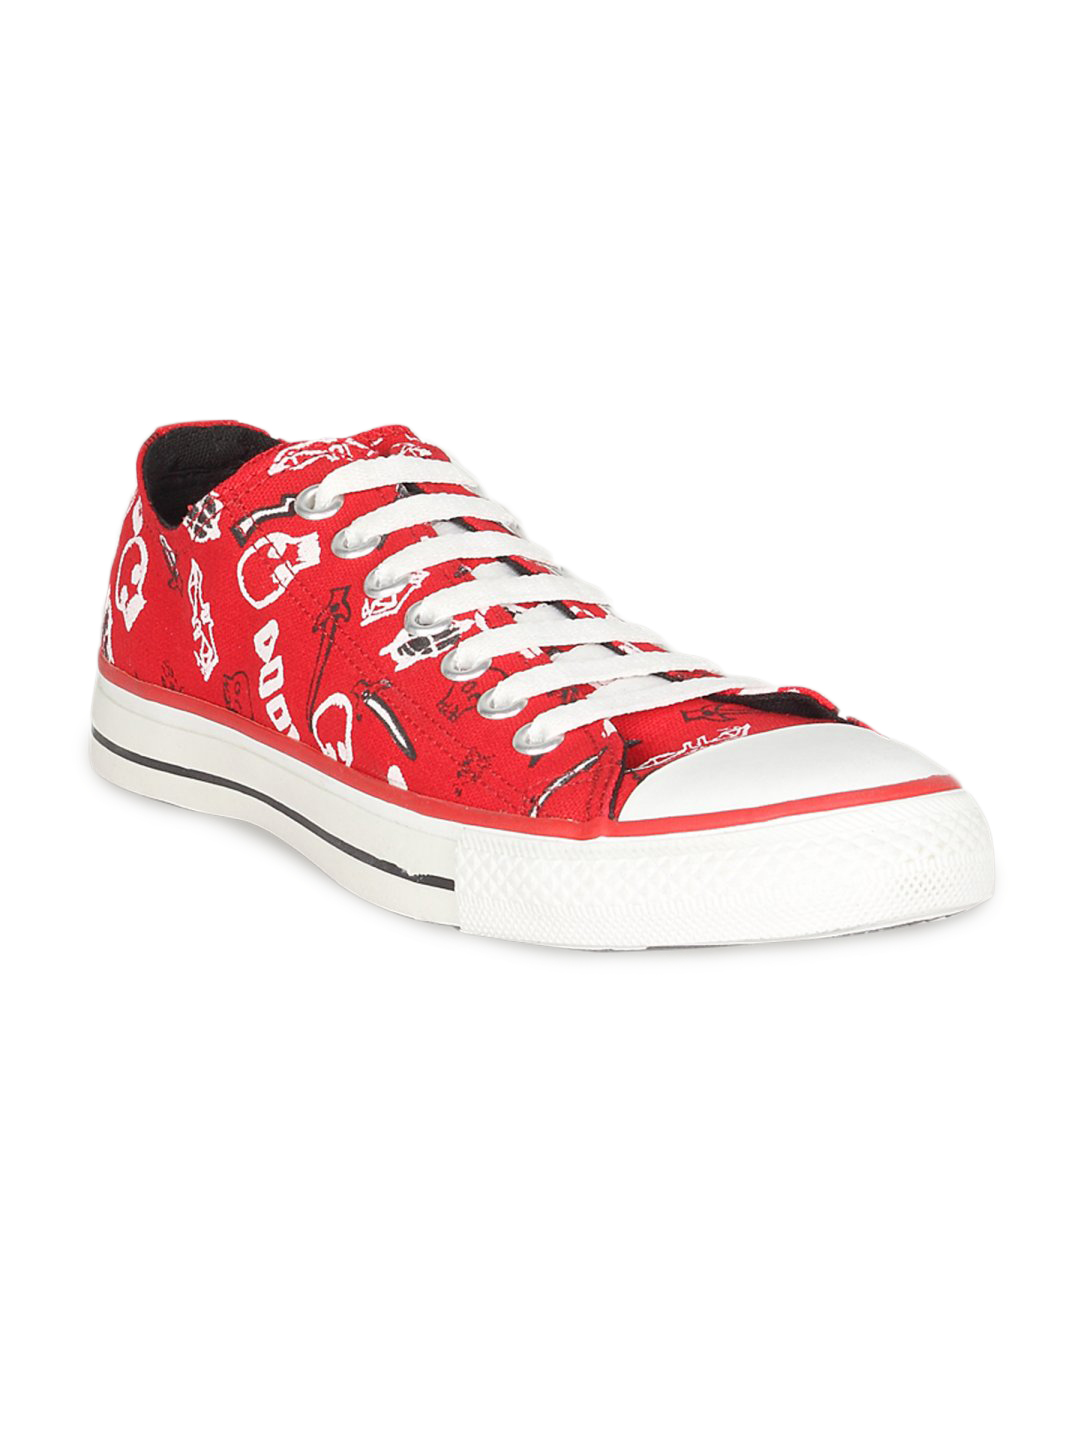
Converse Unisex Skull Print Ox Red Shoe
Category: Footwear / Shoes / Casual Shoes
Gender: Unisex
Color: Red
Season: Summer 2011
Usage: Casual